Jacques-Albert Senave

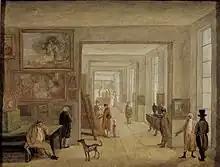
"Sales rooms at the Elysée Palace in Paris in 1797"

The money earned from this commission allowed Senave to travel to Paris in 1780. Here he continued his studies at the Académie royale de peinture et de sculpture for a few months until his money ran out. He returned to his hometown where he worked on local commissions for religious institutions and local dignitaries. Through contacts of his patron the abbot Hennekin he was admitted as a student in the academy of Ypres. In Ypres he was also introduced to prominent art lovers. The bishop of Ypres Felix Josephus Hubertus de Wavrans became his patron. Senave painted portraits and other subjects for the bishop.